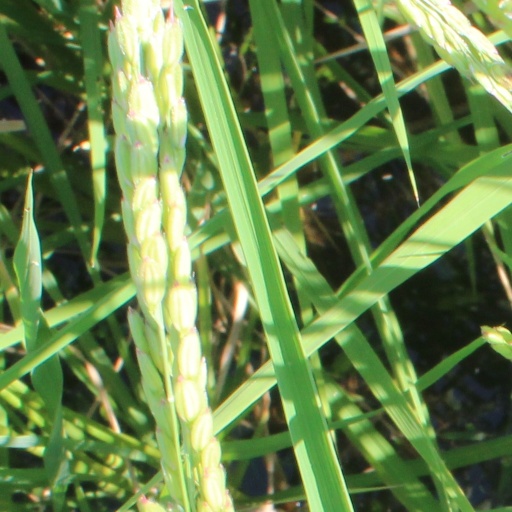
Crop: rice